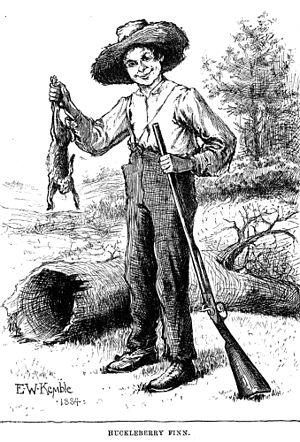
Edward Winsor Kemble, né le 18 janvier 1861 à Sacramento en Californie et mort le 19 septembre 1933, est un dessinateur et illustrateur américain.
La chasse au lapin est une activité de chasse ou de braconnage consistant à traquer, poursuivre et parfois tuer un lapin, à l'aide ou non de chiens courants en suivant ces derniers à pied. Cela peut aussi consister à poser des collets pour piéger les lapins.
Les Aventures de Huckleberry Finn est un roman picaresque de l'Américain Mark Twain, paru à Londres le 4 décembre 1884 sous le titre The Adventures of Huckleberry Finn, puis à New York en février de l'année suivante sous le titre Adventures of Huckleberry Finn.